Columella (gastropod)

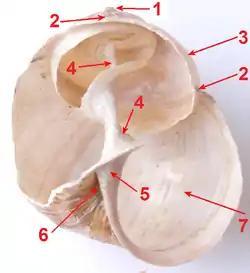
Shell of "Helix pomatia" with a part of shell removed; (4) the columella

The soft parts of the body of the gastropod are held in place in the shell by the columellar muscles. These muscles are attached strongly to the columella itself not just far up in the apex of the shell but also by a long and narrow attachment over the length of a full whorl along the columella.